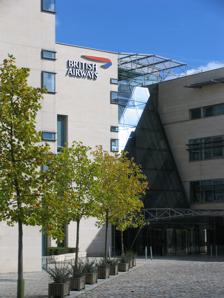
Building: Waterside (building)
Country: United Kingdom
Year built: 1998
Waterside Waterside Location within Greater London General information Town or city Harmondsworth Country England Coordinates 51°29′08″N 0°29′10″W / 51.48556°N 0.48611°W / 51.48556; -0.48611 Construction started 1995 Completed 1998 Cost £200m Owner British Airways Design and construction Architect(s) Niels Torp Services engineer Cundall Johnston and Partners The Waterside building in Harmondsworth , Greater London , is the international head office of British Airways ; it also houses the operational head office of BA's parent company, International Airlines Group (IAG). The building and landscaping, which cost £200 million, is on Harmondsworth Moor, northwest of Heathrow Airport , between the M4 and the M25 motorways in the linear Colne Valley regional park . Waterside is on the western edge of Greater London , near West Drayton and Uxbridge , in the Borough of Hillingdon The building is likely to be demolished as part of the controversial construction of a third runway at Heathrow. History Construction British Airways originally submitted a planning application to the London Borough of Hillingdon in 1990 to build what was then called "Prospect Park" on Harmondsworth Moor. This was withdrawn as the airline believed it would be declined on environmental grounds. An alternative plan was drawn up, promising that the moor would be redeveloped and much of the greenspace conserved, which was accepted. Construction started in September 1995. The project also involved clearing and landscaping the site which was derelict to create a large public park and nature reserve, with a visitor centre. The building was progressively opened between December 1997 and May 1998. The first section of the public park was opened in June 1998, with the remainder in 1999. The architects were Niels Torp , supported by RHWL. The Building Services Engineers were Cundall , the Structural Engineers were Buro Happold , the Construction Managers were Mace and the Landscape Architects were LUC. The building was completed in June 1998. The official opening was held that year. Post-construction Around 2004 British Airways consolidated several offices into Waterside. Waterside's employee population increased to about 4,000. To deal with the parking situation, British Airways began limiting on-site parking to four days per week, and a Commuter Centre was established. In 2020 the majority of the employees at Waterside stopped working there. As part of a cost reduction programme British Airways chose to keep the building unoccupied indefinitely, with its top level employees working at Technical Block C at Heathrow Airport. Simon Calder of The Independent wrote that Waterside "is expected to be demolished if the third runway at Heathrow airport goes ahead." Composition Nonie Niesewand of The Independent wrote that the site is roughly as big as Regent's Park and that Waterside itself is "the size of a small town" and that it was an attempt by the airline to have a more international and less formal image. The building includes six sections backing onto a 175-metre (574 ft) glazed atrium street; each section represents a continent served by British Airways. Each section has a different theme based on the continent. For instance, Cherry trees are planted in the Asia-themed section, Eucalyptus trees are planted in the Australia-themed section, Birch saplings were planted in the Europe section, and Hardwood saplings are planted in the North America-themed section. Nonie Niesewand of The Independent said that the head office site is "the size of a small town, but on a site as big as Regent's Park ". The building was nicknamed "Ayling Island", after BA chief executive Bob Ayling , by local taxi drivers. The design includes comprising six limestone-clad four-storey horseshoe-shaped sections which all back on to an internal 'street' that runs inside an atrium . The street is paved in granite slabs and cobblestones , has bridges which cross it overhead, linking the individual buildings, and is looked over by balconies which lead off the bridges. The street houses a health centre, hairdressing and beauty salon, travel centre, Sainsbury's supermarket, restaurants and cafés and a 400-seater auditorium. Jeremy Myerson, author of "After modernism: the contemporary office environment", wrote that the design of Waterside was intended to "both facilitate a change in the way BA staff behave at work and to support a more customer-led culture". The 9,000-square-metre (97,000 sq ft) gross internal area is mostly open plan offices ; no personal space is assigned, although enclosed areas are available for meetings and study.  (Although initially no personal places were assigned, in practice, departments have specific locations in the buildings with seat allocations, the overwhelming majority of people sit at the same desks every day and those desks, and the surroundings, contain their personal ephemera just as in any conventional office. "Hot Desks" - those specifically not allocated for an individual - are infrequent and clearly marked.) Contents An office of American Airlines is located at the Orient House (HAA3) within Waterside. Awards Civic Trust Awards 2000, Winner National Lighting Design Awards of Excellence 2000, Winner RIBA Best of British Awards 1999, Winner British Council for Offices 1999, Winner British Construction Industry Award 1998, Winner See also London portal Architecture portal Aviation portal SAS Frösundavik Office Building Cathay City (Cathay Pacific head office at Hong Kong Airport) CAL Park (China Airlines head office in Taoyuan, Taiwan) References